Derek Shepherd

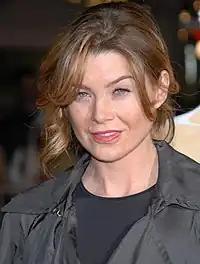
Shepherd's relationship with Meredith Grey (Ellen Pompeo) has been the highlight of the series since its inception.

At the end of Season 2, Robert Bianco of "USA Today" suggested that Dempsey could be considered for an Emmy due to the "seemingly effortless way he humanizes Derek's 'dreamy' appeal with ego and vanity." However, Alan Sepinwall of "The Star-Ledger" was more critical of Derek in Season 3, particularly regarding his moral contradictions. Sepinwall wrote: "The attempt to give the moral high ground back to McDreamy was bad. Dude, whatever happened in New York ceased to count once you agreed to take Addison back. You're the one who cheated on her, and still you act like her getting back together with Mark justifies what you did?"